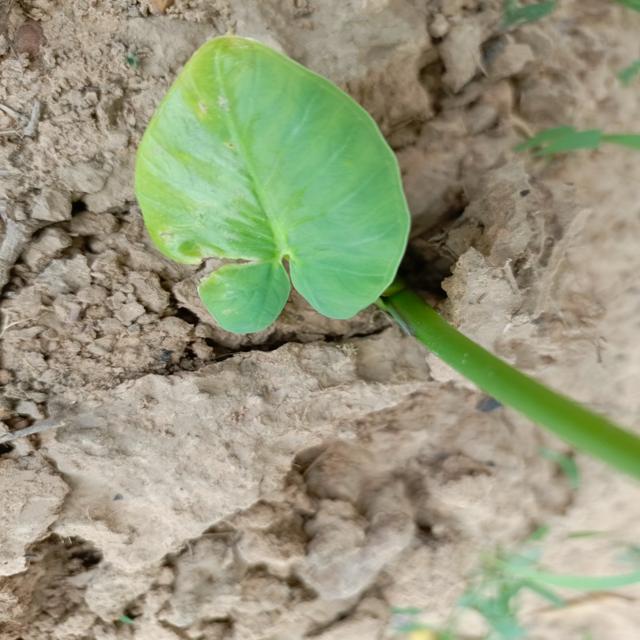
Label: Early_Blight